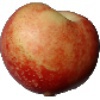
Label: Nectarine 1